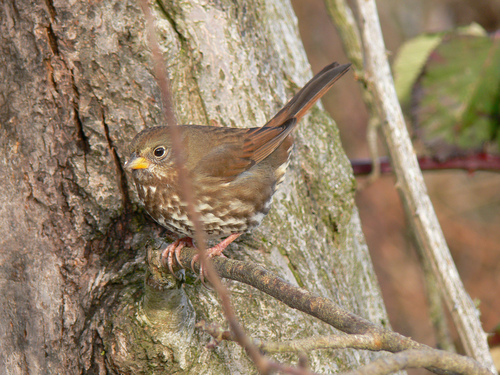
this plump bird has a small head compared to it's body and it is brown with white specs on it's underside and the tail is narrow and pointed with black in it.
a brown and white bird with a yellow beak and spotted breast.
small round brown bird with bright yellow short beak and black tail feathers.
a small bird with a small head compared to the rest of its body.
this little bird is mostly brown with a short yellow bill.
this bird has wings that are brown with a white bellythe bird has a black eyering, yellow bill that is curved and spotted brown breast.
a small bird with a short yellow beak, tan feathers, and white spotted feathers on its chest and belly.
this bird has a yellow beak and a breast and belly which are speckled with white and brown.
this bird has a large brown and white spotted belly, with a small head and an orange beak.
Species: Fox Sparrow